Mexican ceramics

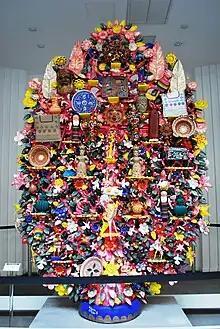
A Tree of Life sculpture by Oscar Soteno at the Museo de Arte Popular in Mexico City

The State of Mexico has several pottery towns with the best known being Metepec. The center of the town has a number of well-stocked crafts stores featuring local pottery as well as an outdoor market. The best known forms associated with Metepec are its Trees of Life, mermaids and animals such as lions, horses (with or without wings) and ox teams. That stands out about the forms is not so much their shape, which tends to be stocky and solid, but the colors that adorn them. Like alebrijes, they are painted in bright and quite unnatural colors such as pink, green, yellow and other colors. Some of the best known potters include José Vara, Saúl Ortega and Alfonso Soteno.